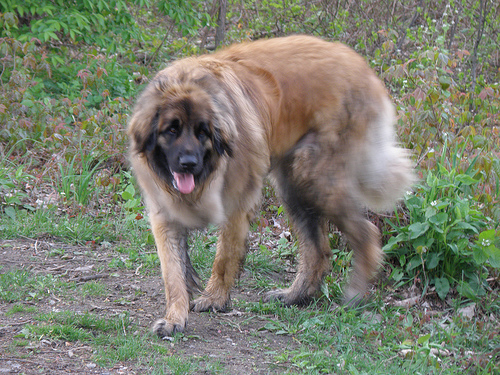
Animal: dog
Breed: leonberger